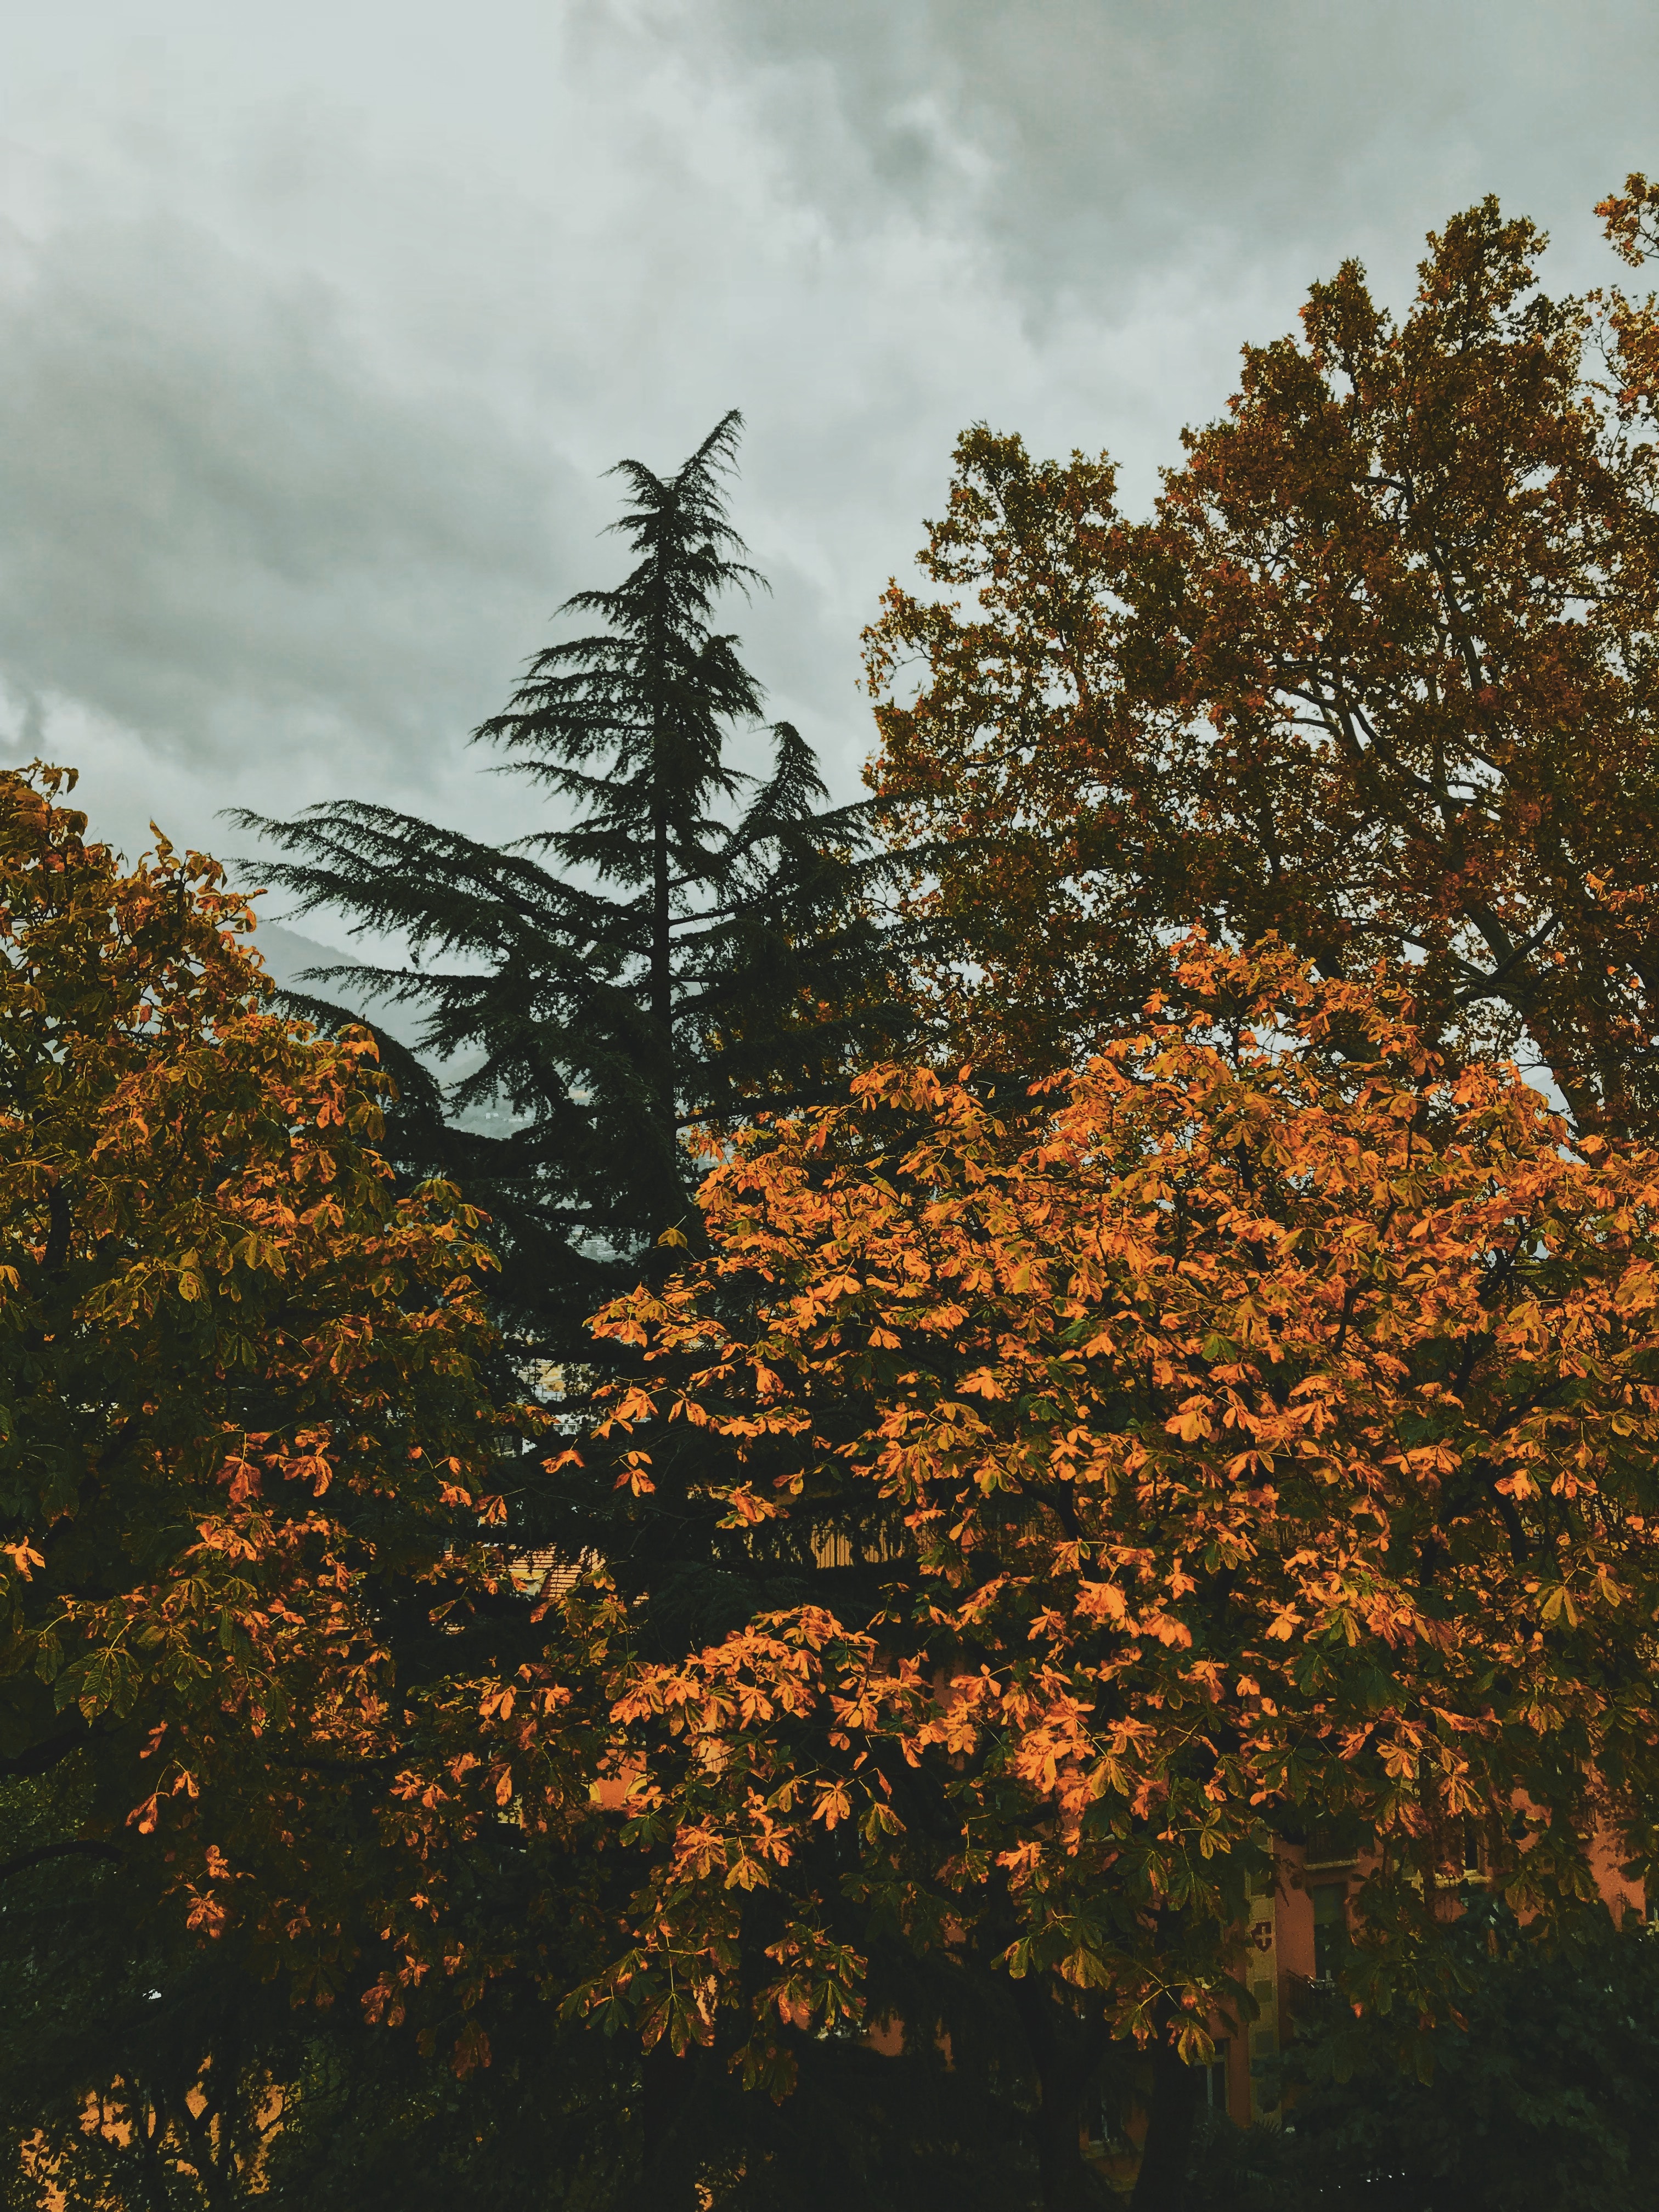
tree, sky, leaf, autumn, branch, vegetation, woody plant, orange, biome, natural landscape, plant, natural environment, cloud, atmospheric phenomenon, deciduous, morning, temperate broadleaf and mixed forest, botany, sunlight, evening, atmosphere, Northern hardwood forest, forest, twig, Tints and shades, plant stem, landscape, state park, meteorological phenomenon, national park, pine family, flower, maple